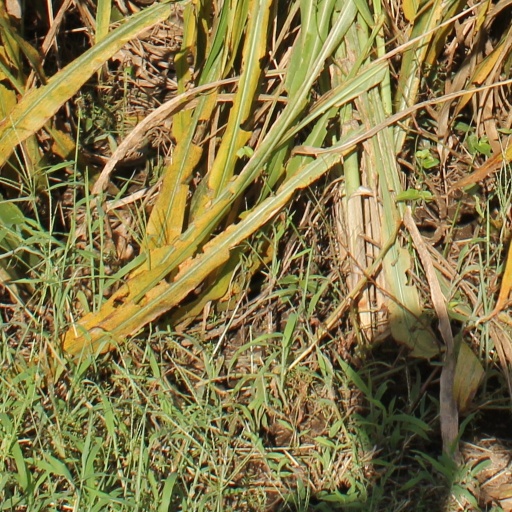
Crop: sorghum